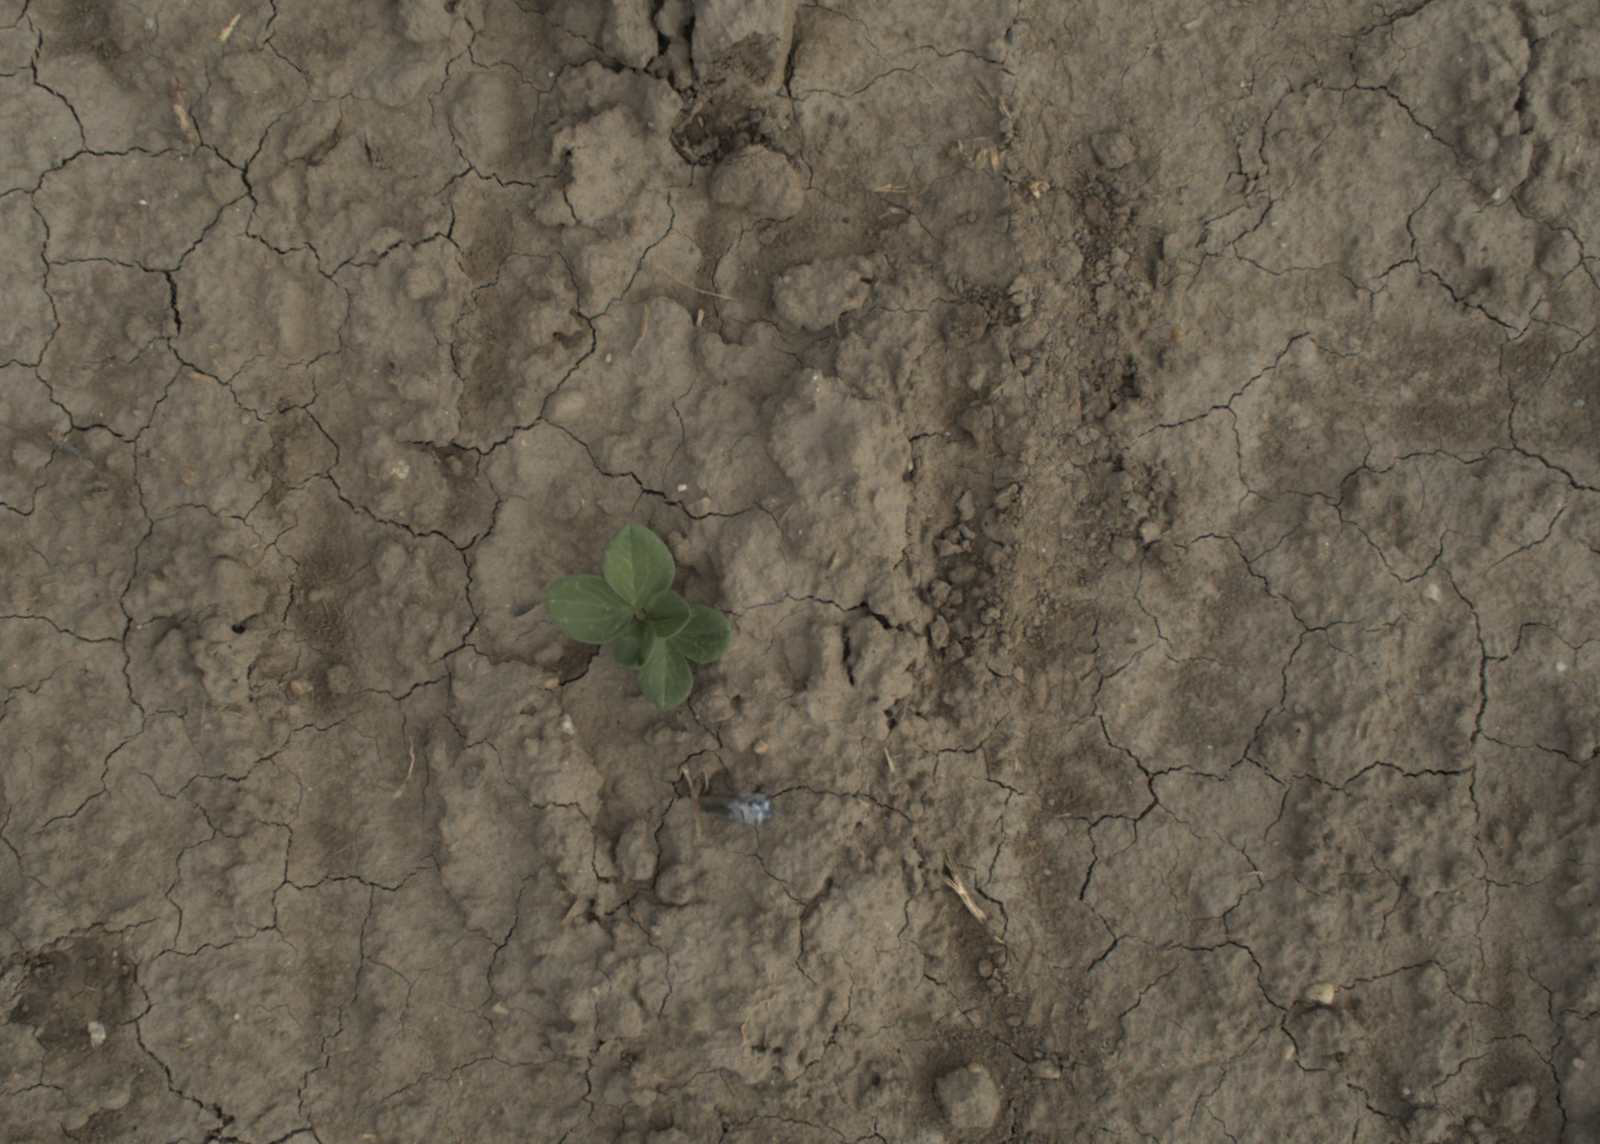
Capture date: 21.09.2021 10:48:23
Weather: mixed
Wind: light
Seeding date: 02.09.2021
Plant canopy height (mm): 962